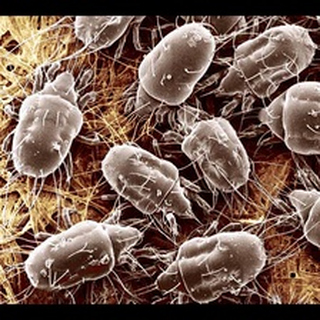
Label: wheat_mite